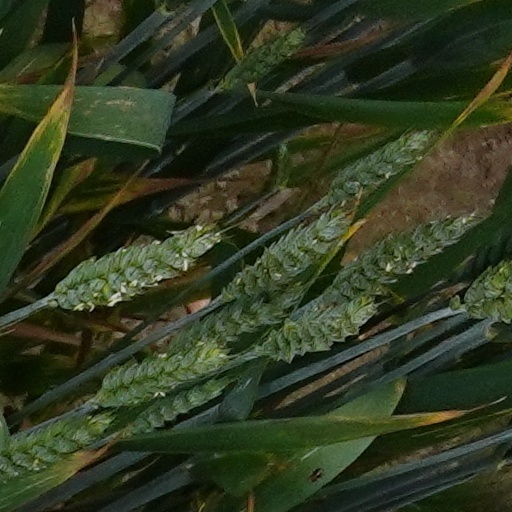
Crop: wheat